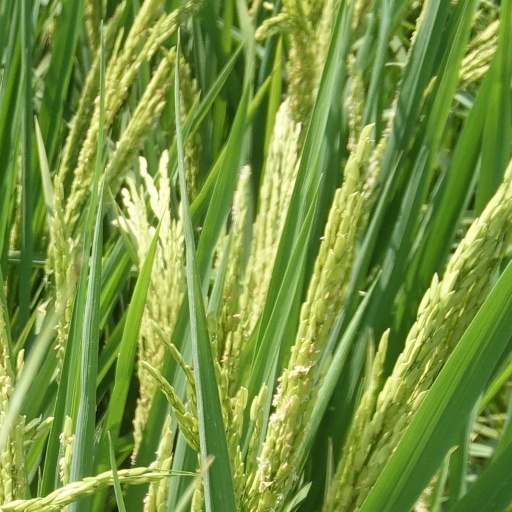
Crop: rice